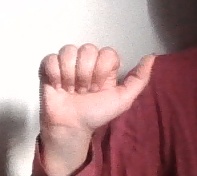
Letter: dhad